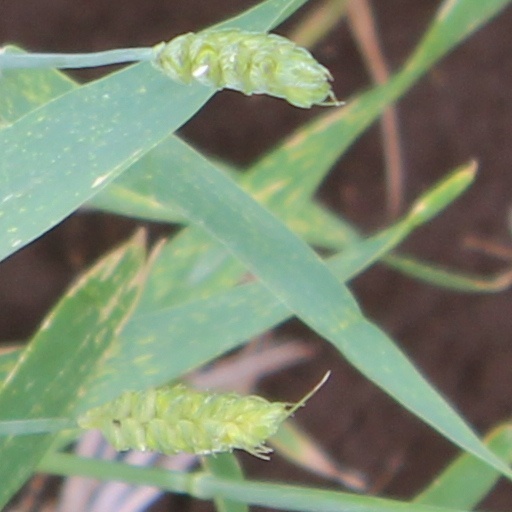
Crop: wheat